Rockford Morning Star Building

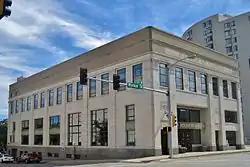

The Rockford Morning Star Building, located at 127 N. Wyman St. in Rockford, Illinois, is a historic building originally used by the "Rockford Morning Star".